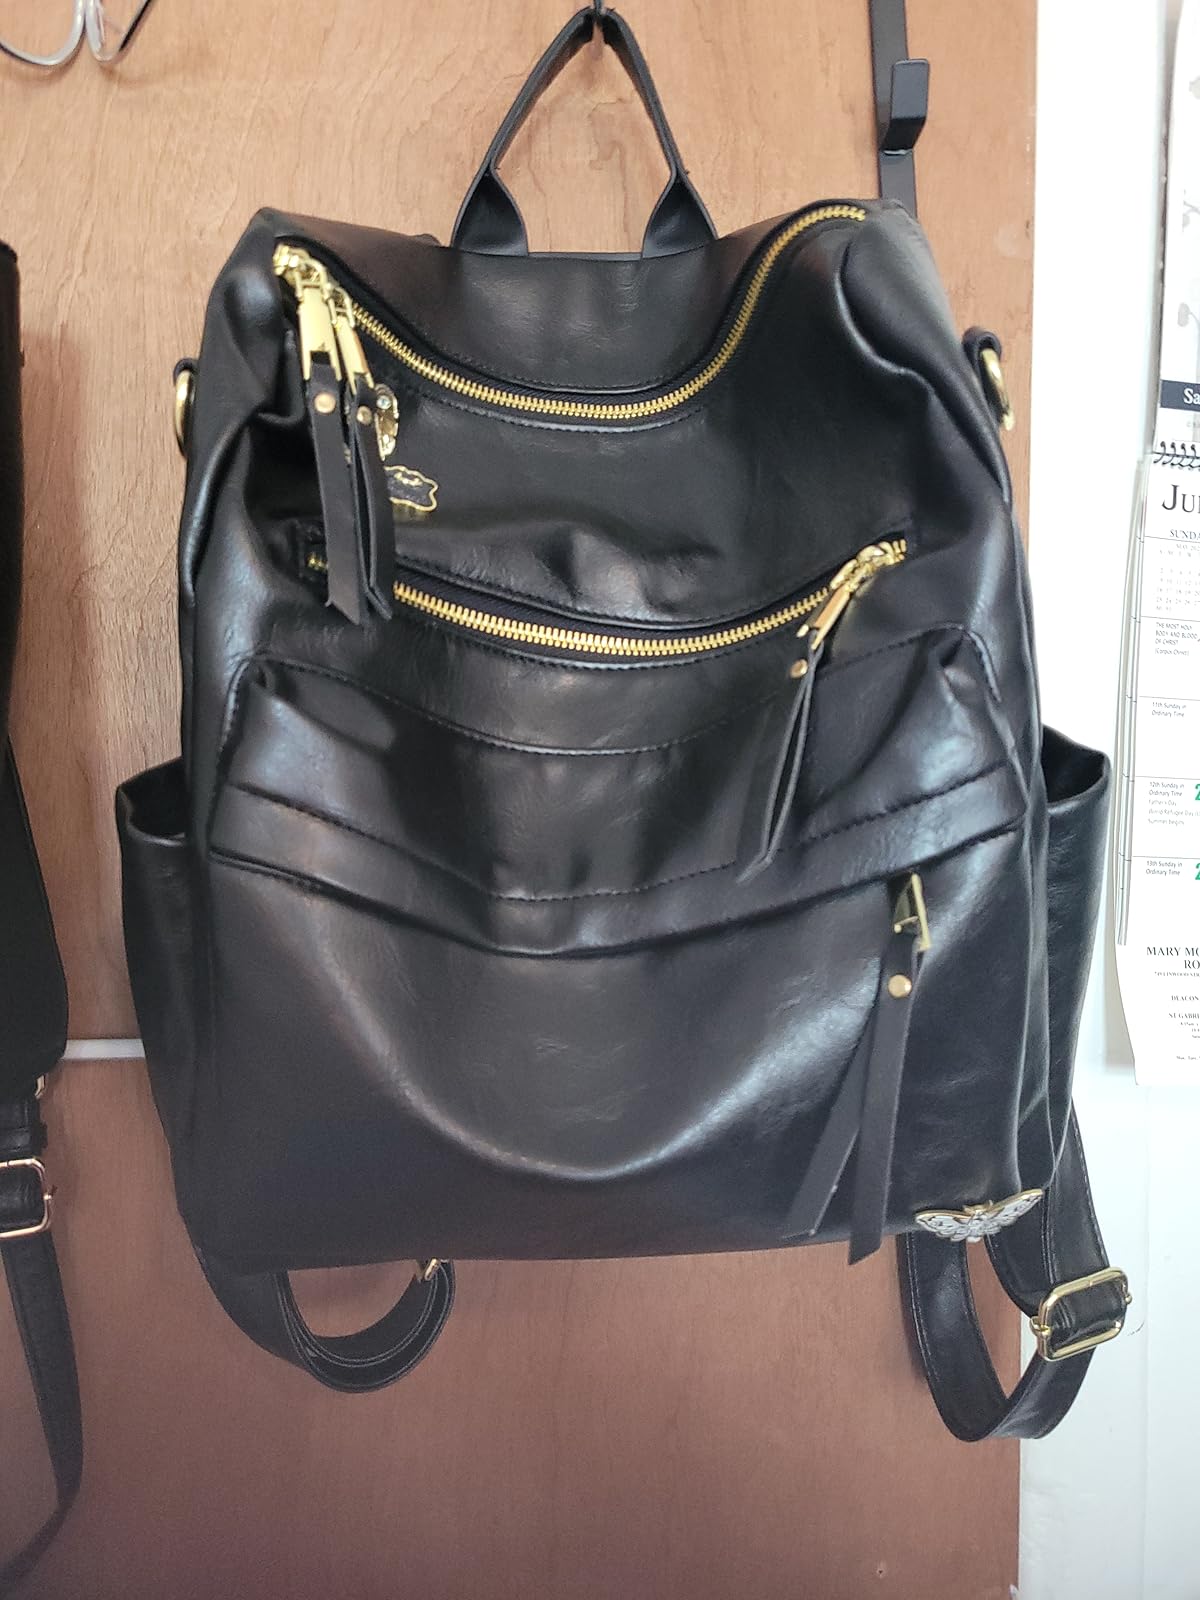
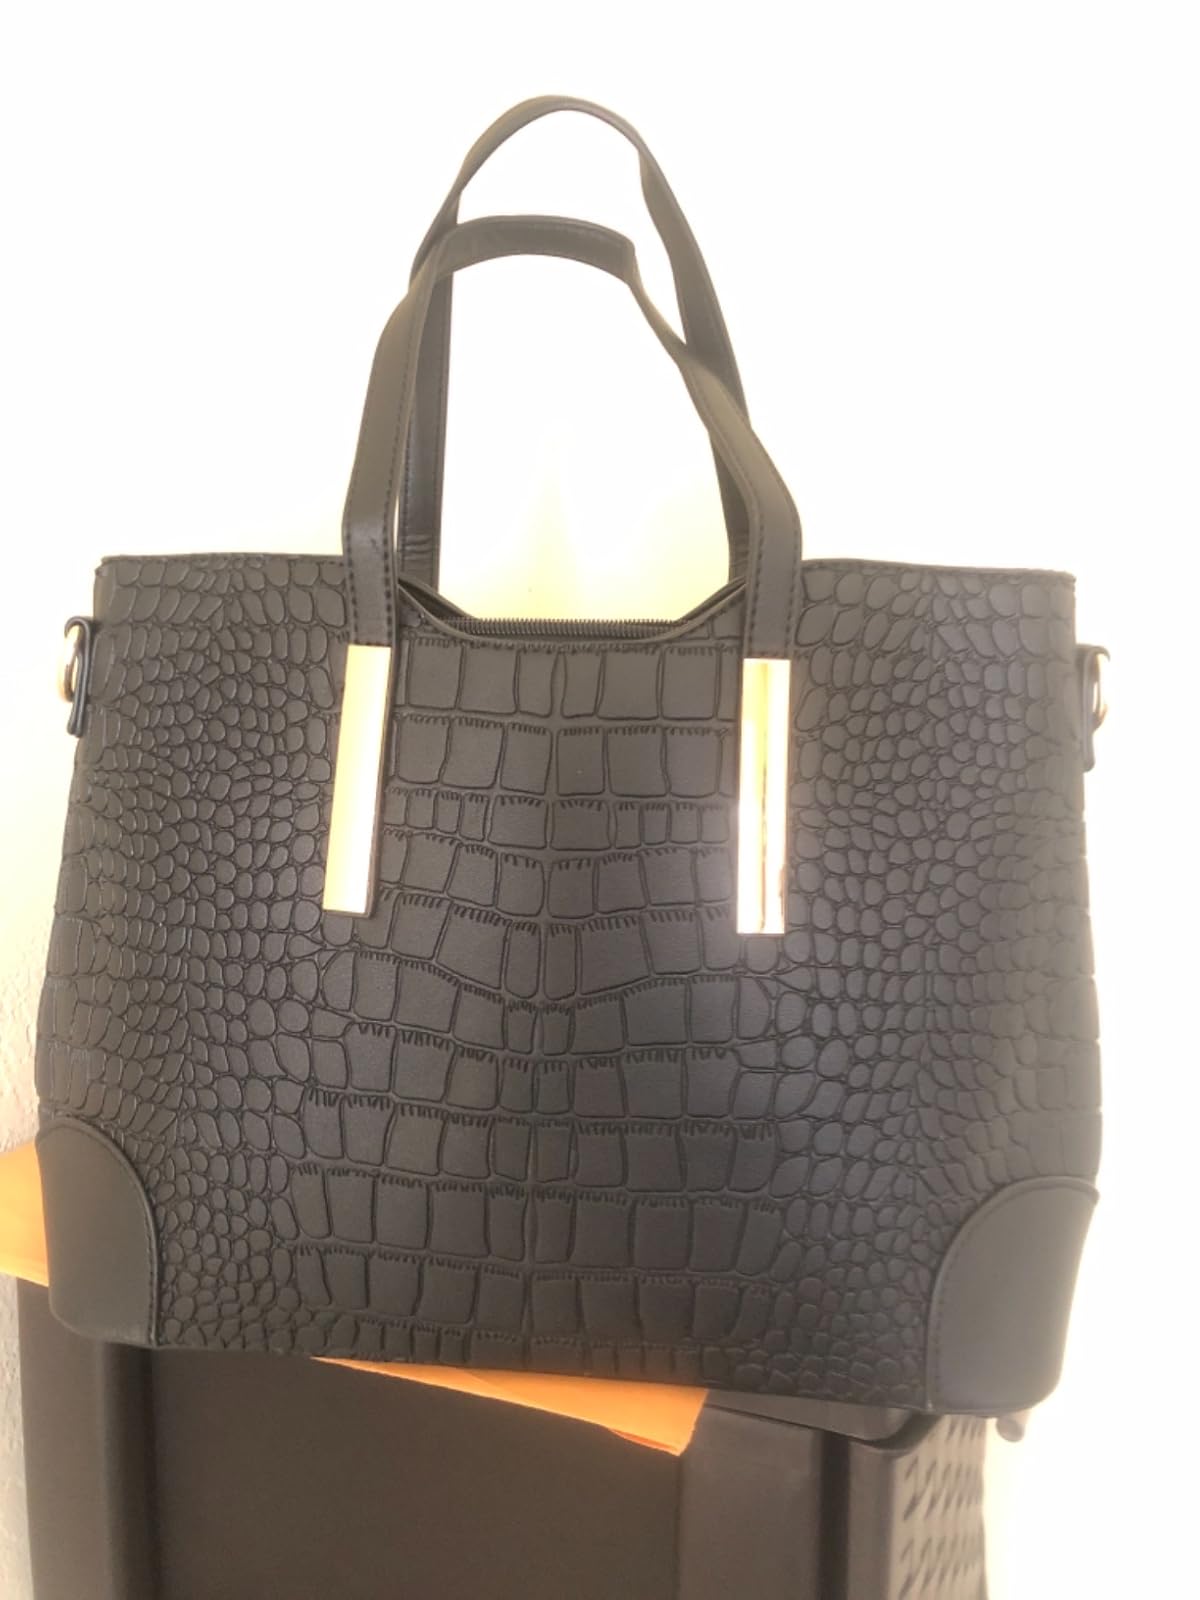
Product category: accessories_handbag
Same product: no